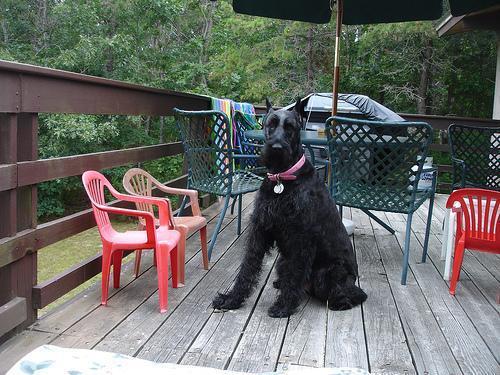
giant_schnauzer